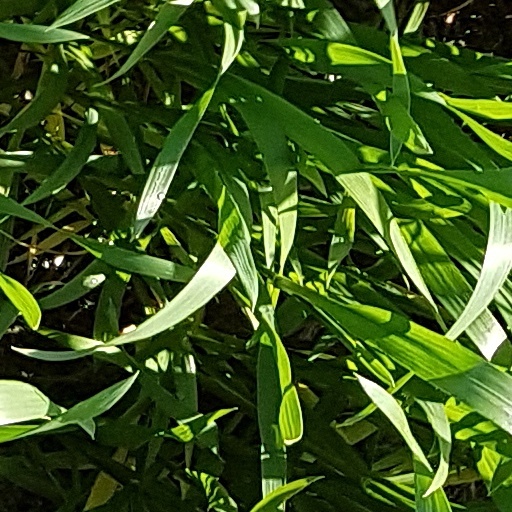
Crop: wheat